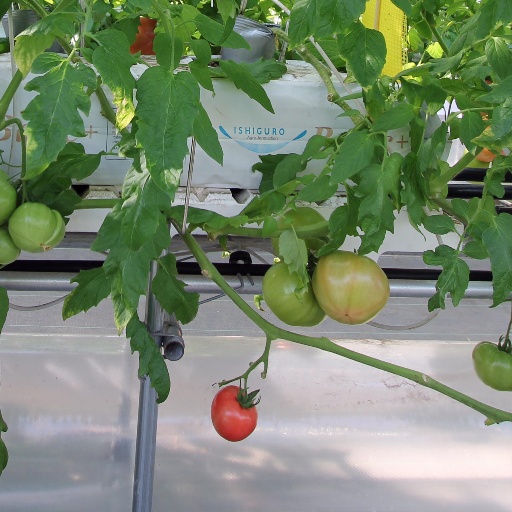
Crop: tomato